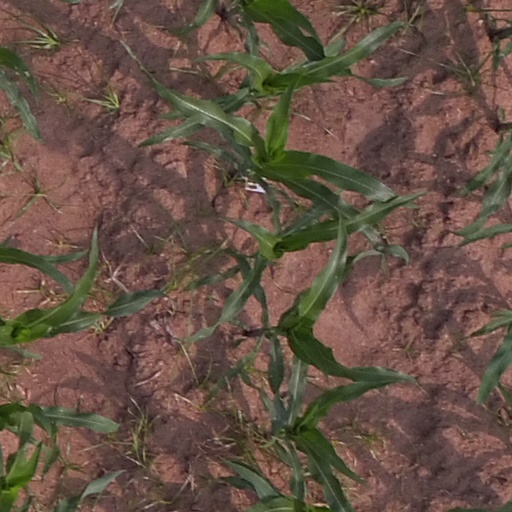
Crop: maize; corn